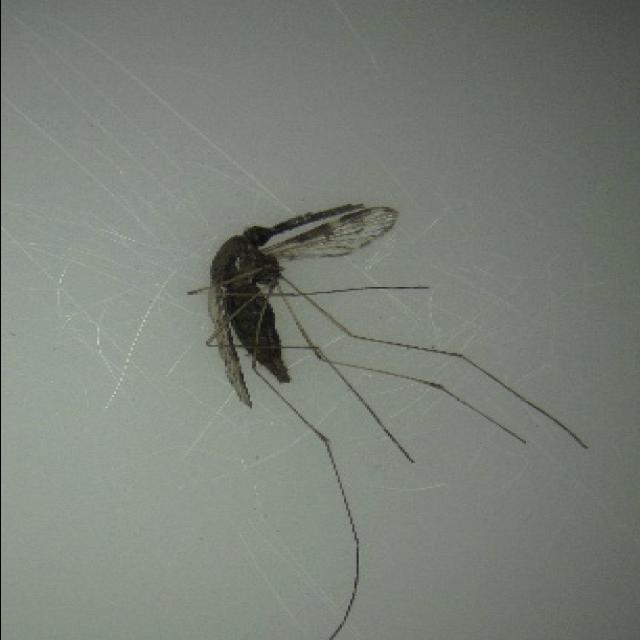
Species: anopheles_sinensis